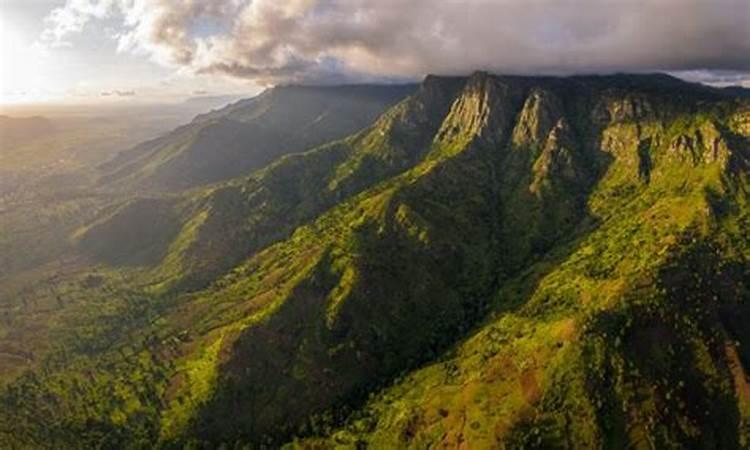
Eneo kubwa la wazi lenye ardhi yenye mabonde na milima, lililozungukwa na uoto wa asili kama nyasi fupi, vichaka na miti,  iliyotawanyika na kutengeneza mandhari nzuri kwa ajili ya hifadhi.